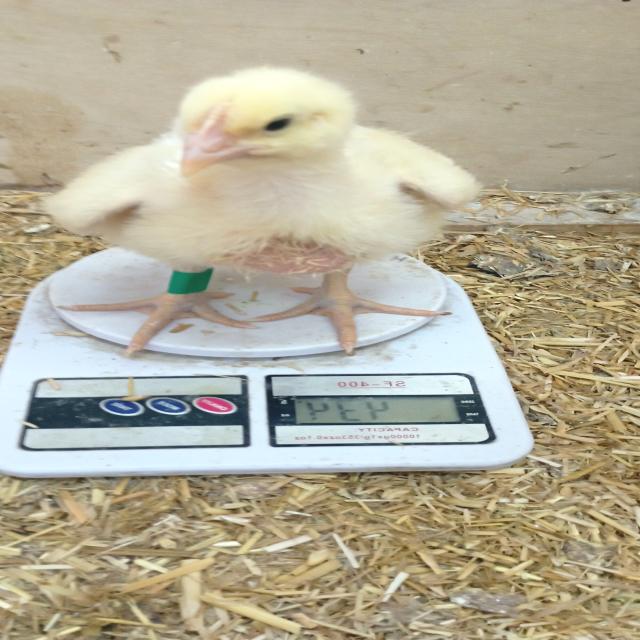
Weight: 434 g